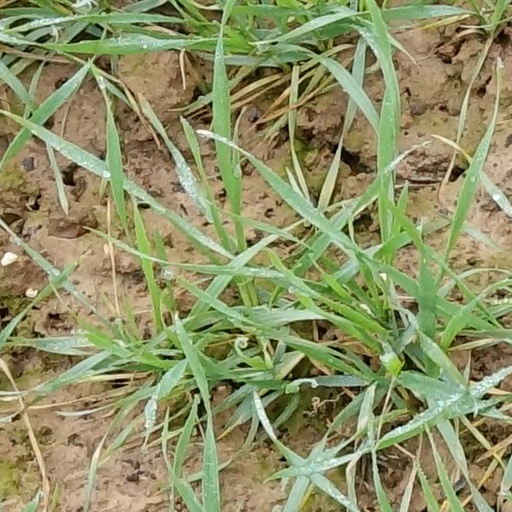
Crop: wheat